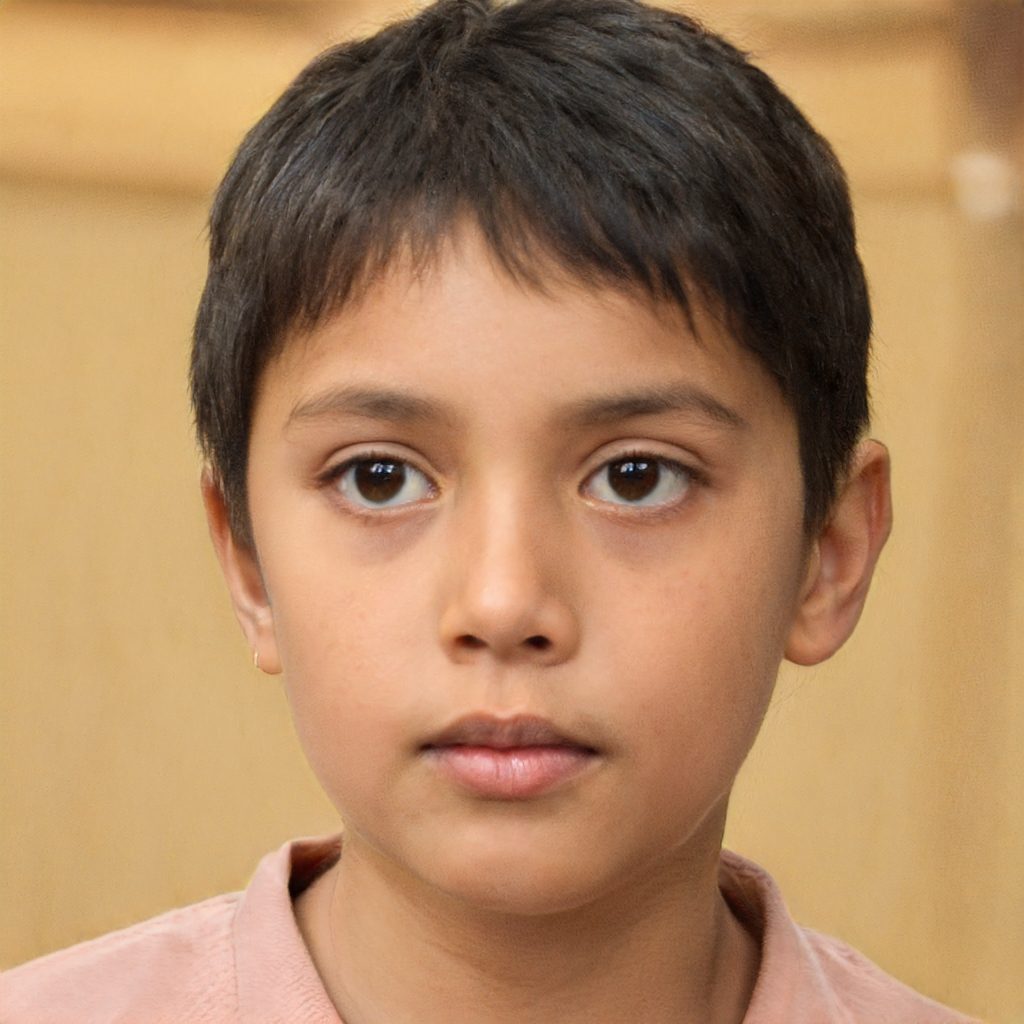
Label: No Watermark